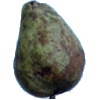
Label: Pear Stone 1